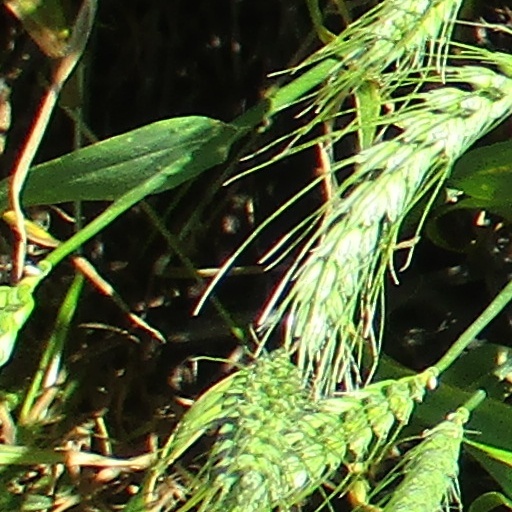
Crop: wheat